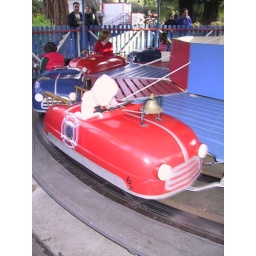
Meadow riding in little red car in San Jose Ca